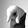
ASL letter: Q